Marie Bracquemond

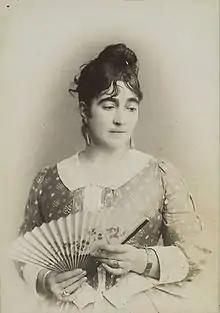
Bracquemond c. 1886

Marie Anne Caroline Bracquemond (Quivoron; 1 December 1840 – 17 January 1916) was a French Impressionist artist. She was one of four notable women in the Impressionist movement, along with Mary Cassatt, Berthe Morisot, and Eva Gonzalès. Bracquemond studied drawing as a child and began showing her work at the Paris Salon when she was still an adolescent. She never underwent formal art training, but she received limited instruction from Jean-Auguste-Dominique Ingres and advice from Paul Gauguin which contributed to her stylistic approach.